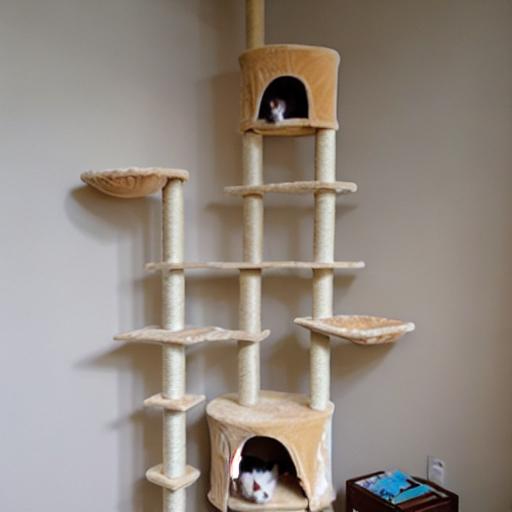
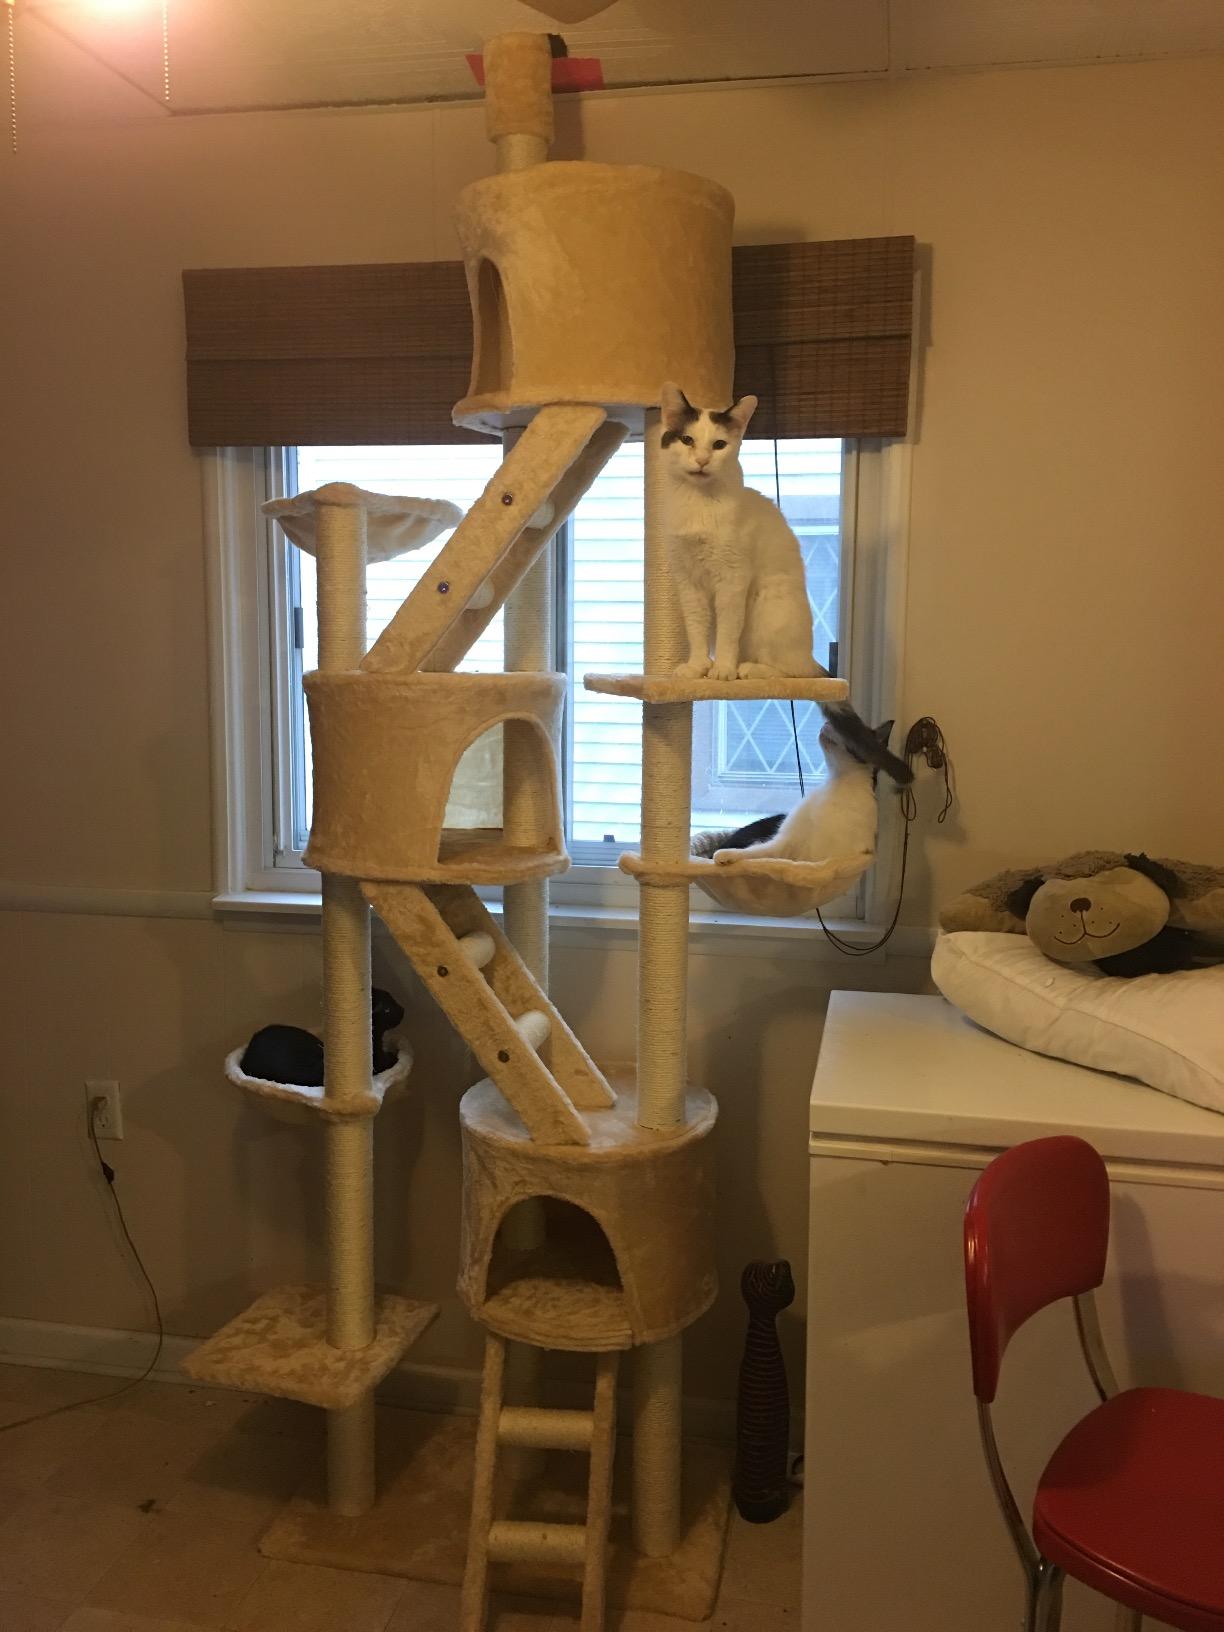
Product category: items_cat tree
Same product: no